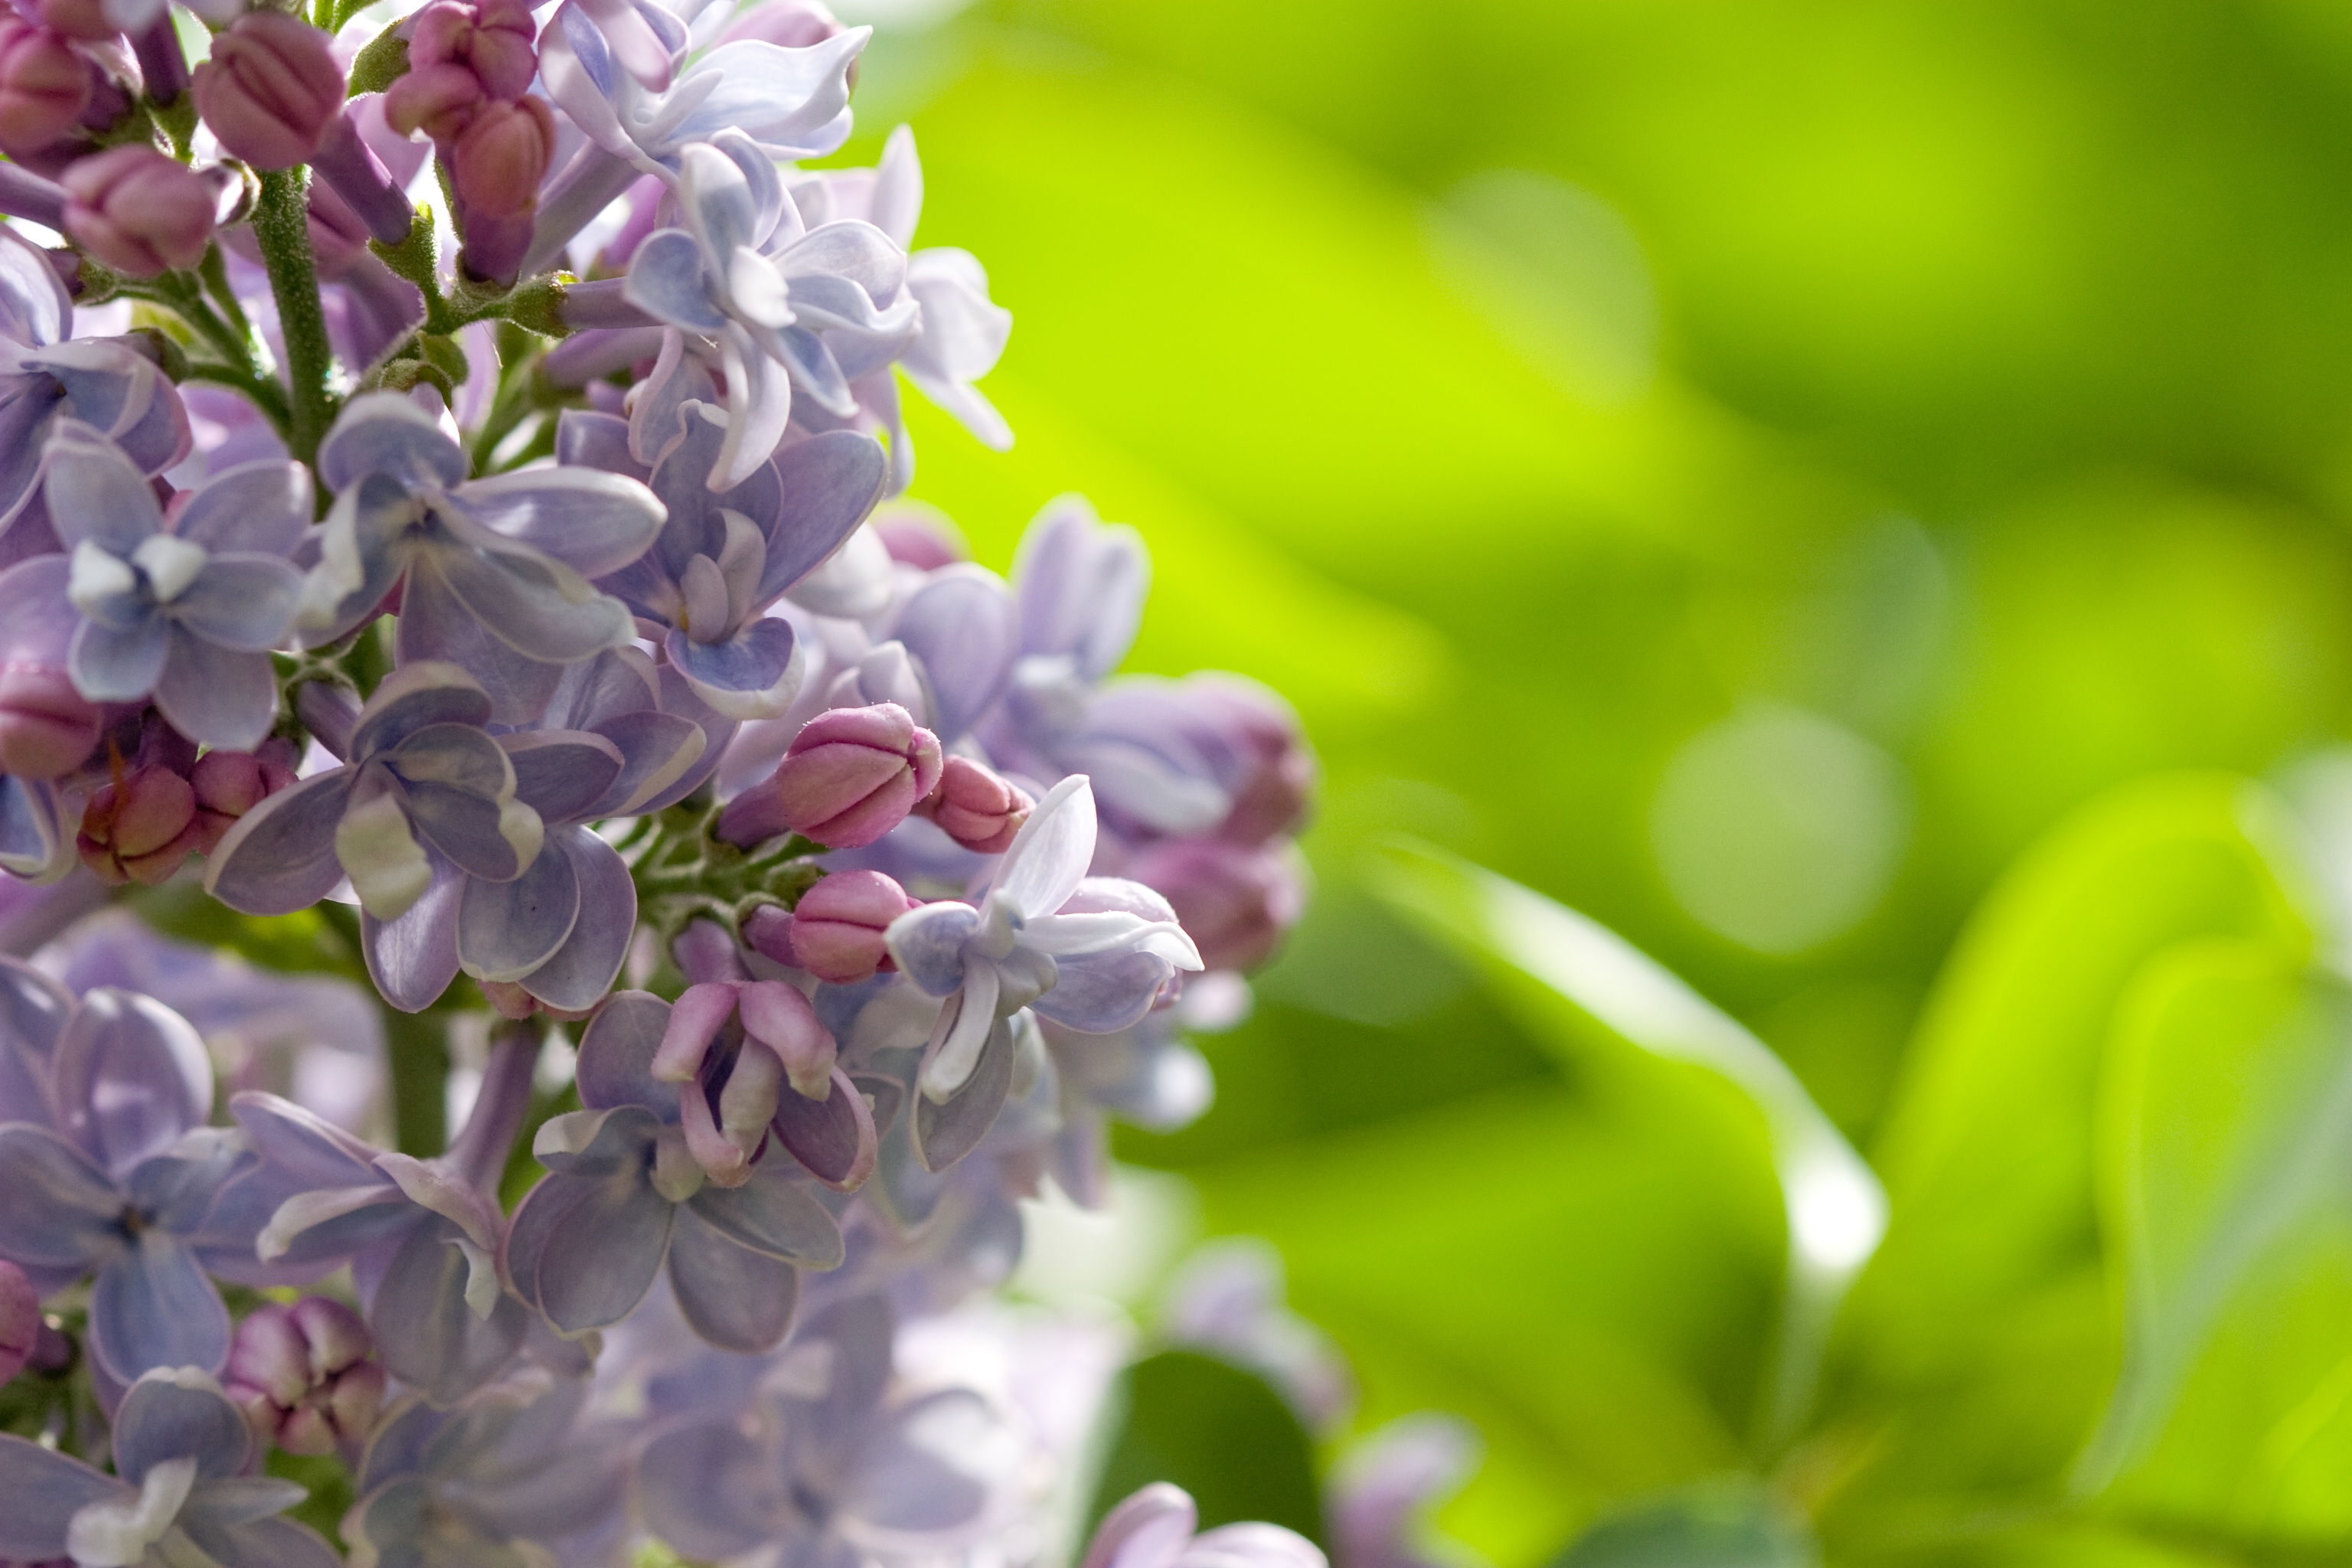
flower, flora, plant, lilac, green, blossom, botany, macro photography, land plant, petal, leaf, branch, flowering plant, wildflower, shrub, herb